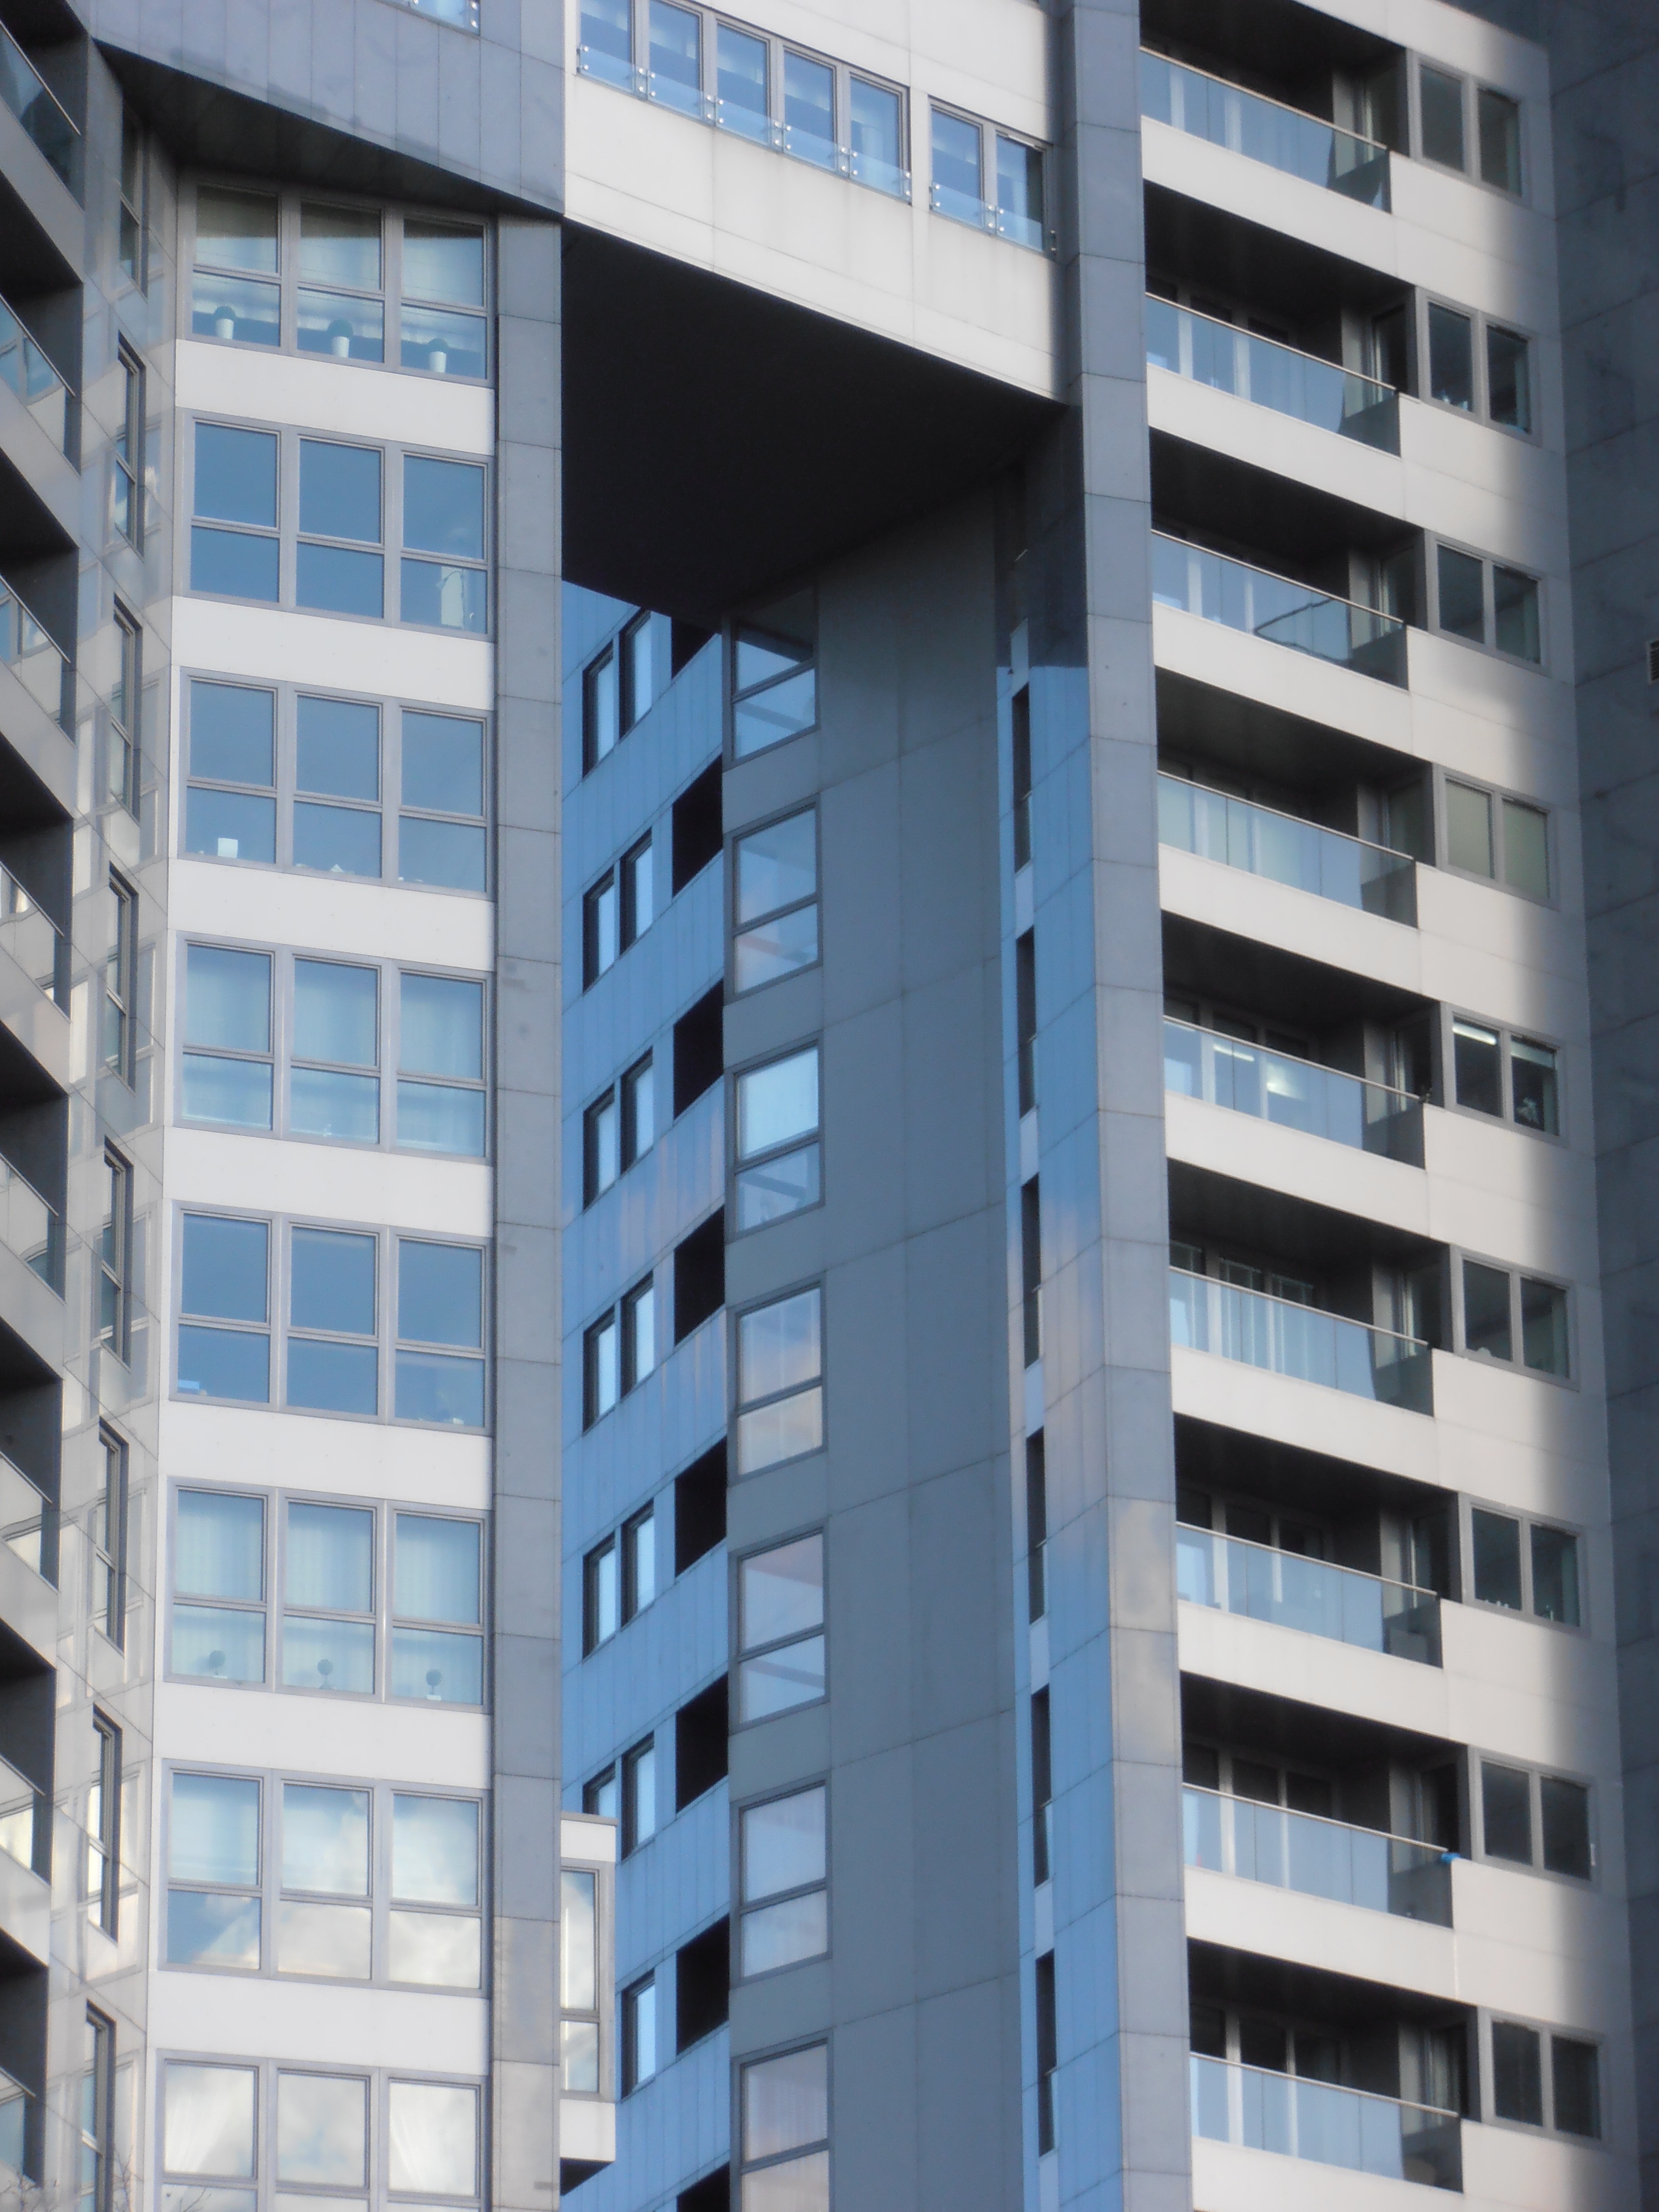
architecture, house, building, skyscraper, office, facade, property, apartment, tower block, housing, commercial building, gdynia, condominium, the height of the, the skyscraper, residential area